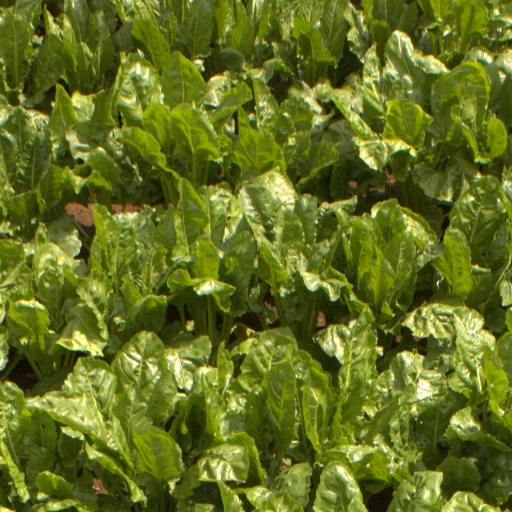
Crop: sugar beet